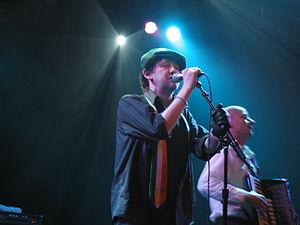
Shane MacGowan
Shane Patrick Lysaght MacGowan, né le 25 décembre 1957 à Tunbridge Wells, dans le Kent, est un musicien irlandais. Il est le chanteur du groupe The Pogues, célèbre dans les années 1980.